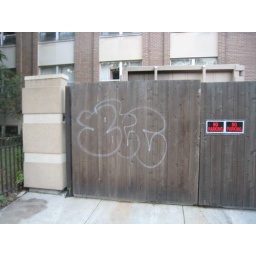
At approximately 2500 W. Fitch on the wooden fence around the nursing home dumpsters.